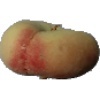
Label: peach_flat